Natural gas in Qatar

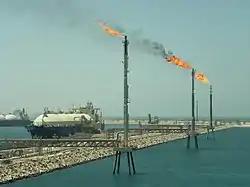
Ras Laffan LNG terminal in northern Qatar

Gas-to-liquids (GTL) technology uses a refining process to turn natural gas into liquid fuels, such as low sulfur diesel and naphtha, among other products. GTL projects have received significant attention in Qatar over the last several years, and Qatar's government had originally set a target of developing of GTL capacity by 2012. However, project cancellations and delays since the North Field reserve assessment, has substantially lowered this target. There were three big GTL projects at hand: